Kingdom of the Two Sicilies

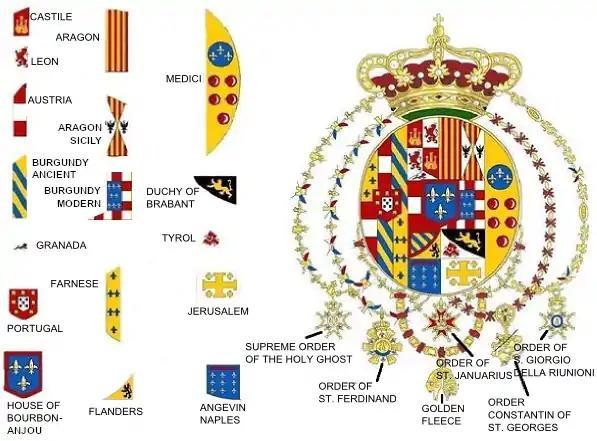
Description of the arms appearing in the flag.

As registered in the 1827 census, for the Neapolitan (continental) part of the kingdom, 1,475,314 of the male population were listed as husbandmen, which traditionally consisted of three classes: